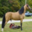
Label: horse